Markus Keusch

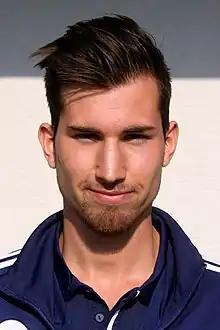
Keusch in 2014

Markus Keusch (born 24 May 1993) is an Austrian professional footballer who plays as a midfielder. He last played for Austrian Football Second League club SKU Amstetten.